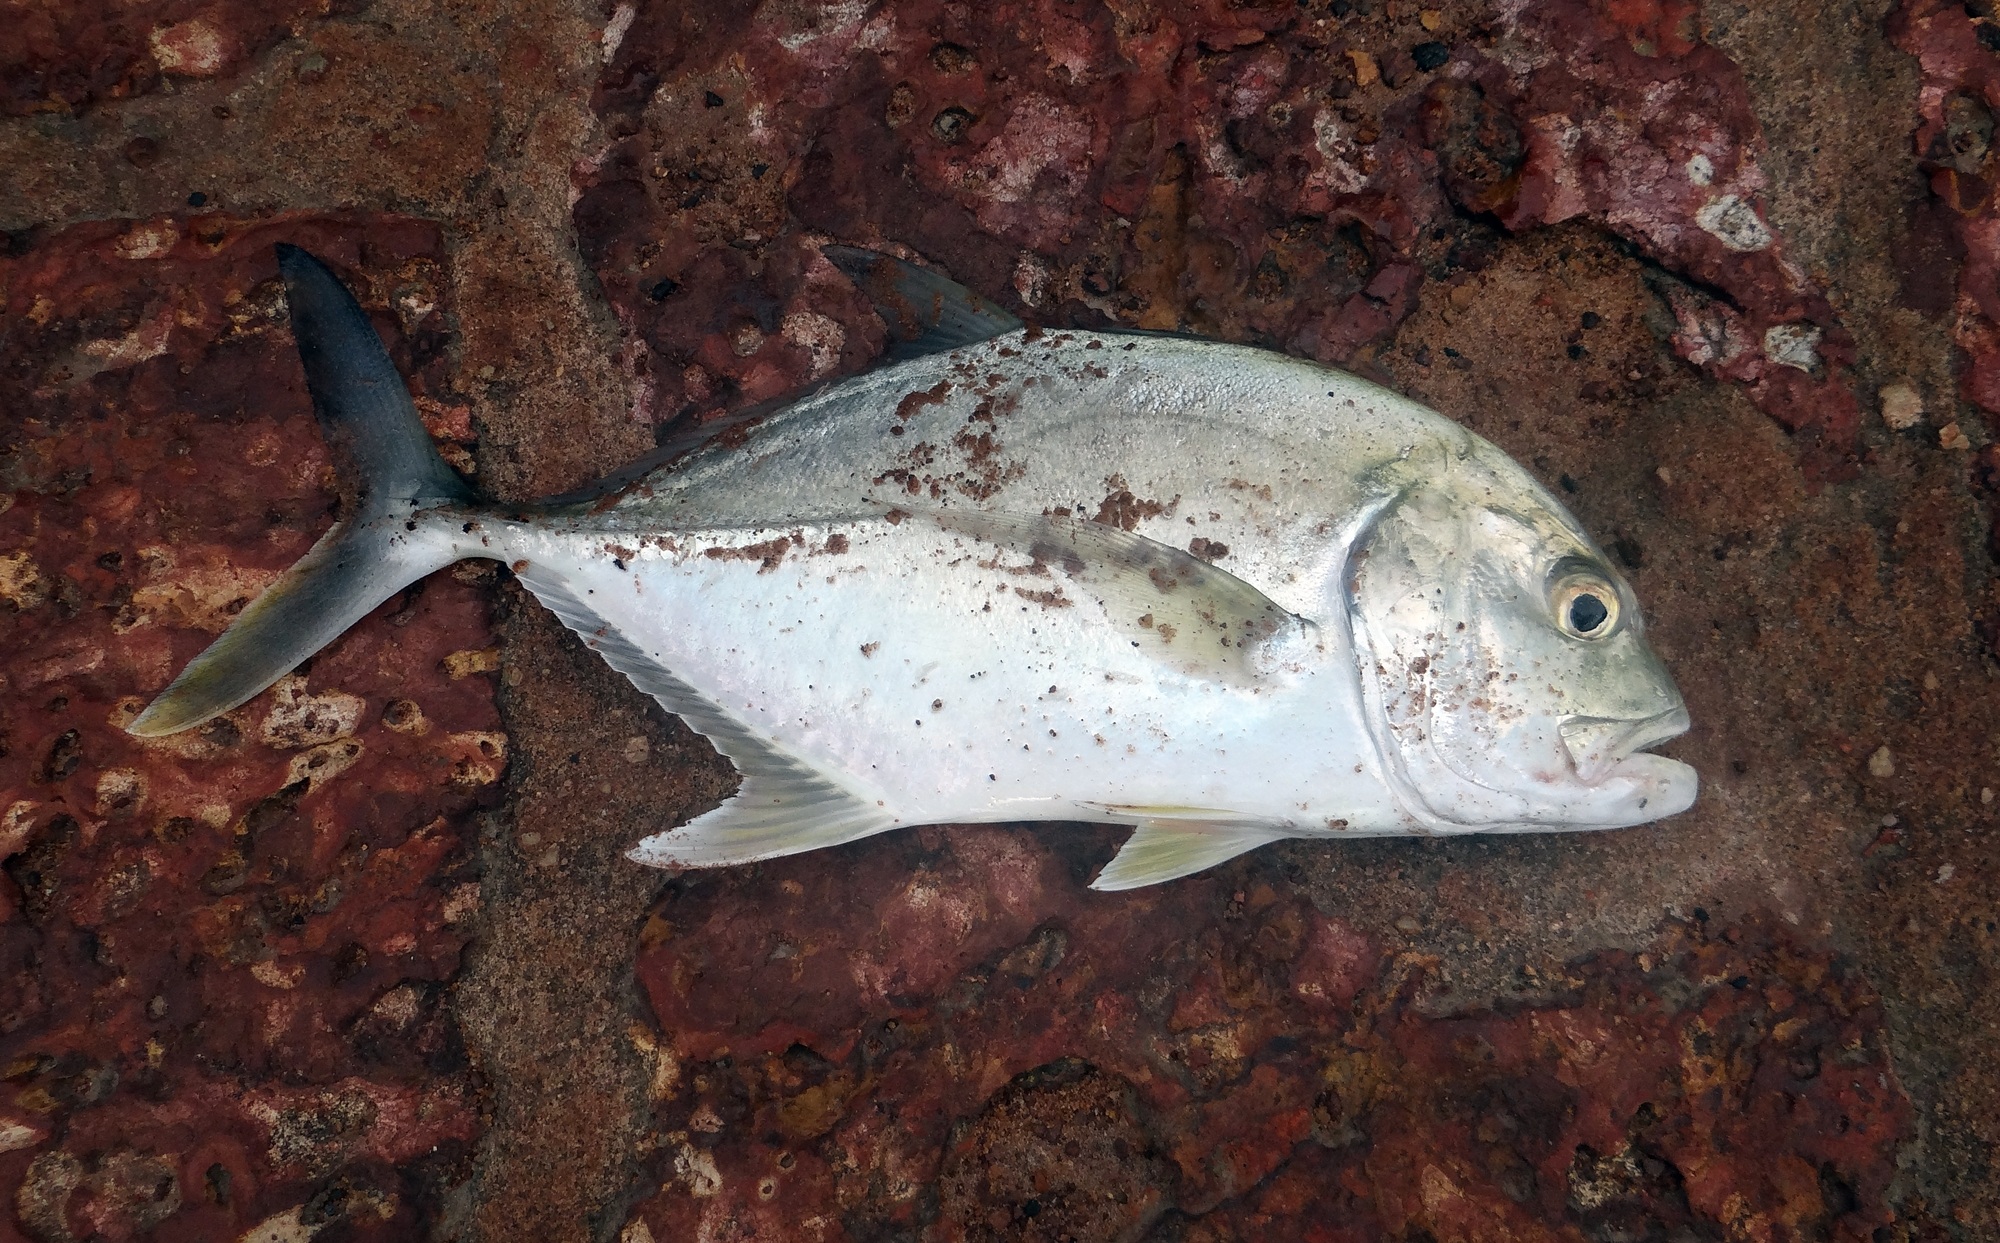
biology, fish, fauna, vertebrate, india, goa, cod, freshly caught, marine biology, barramundi, hooked, butterfish